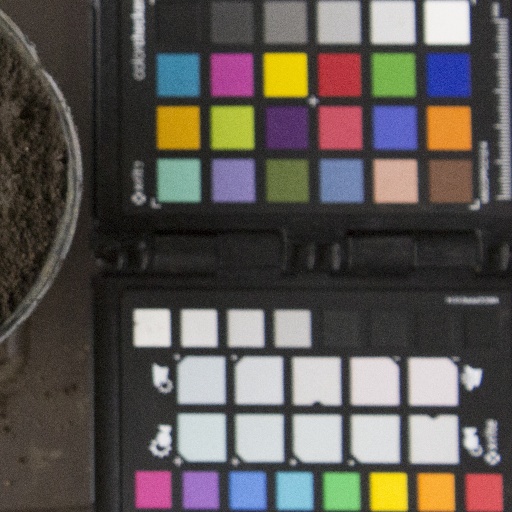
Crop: soybean